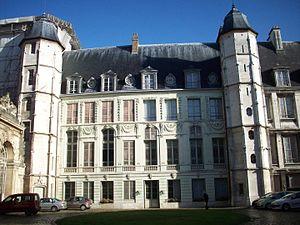
Archevêché de Rouen, avec ses baies en trompe-l'oeil.
L'archevêché se trouve au nord-est de la cathédrale de Rouen. Il a la particularité d'être le seul en France à conserver sa fonction et à former cet ensemble cathédrale-archevêché.
La Normandie n'apparaît comme ensemble politique qu'à partir de 911 avec le traité de Saint-Clair-sur-Epte et il faut attendre encore quelques années pour que l'ensemble tel que nous le connaissons soit formé.